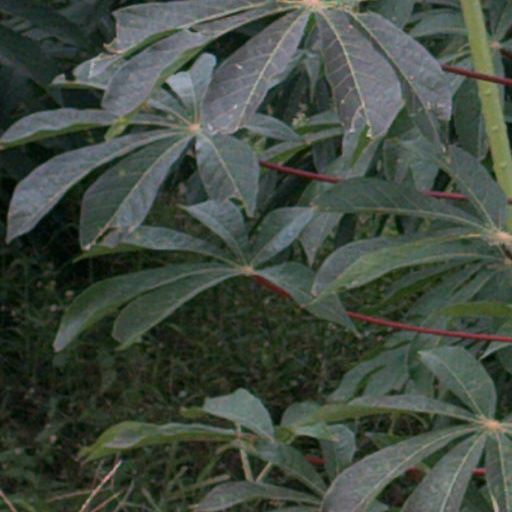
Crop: cassava